Diponegoro

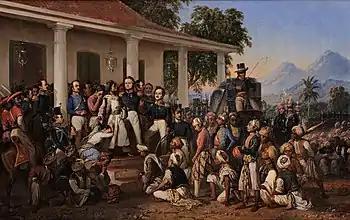
"The Arrest of Pangeran Diponegoro" by Raden Saleh

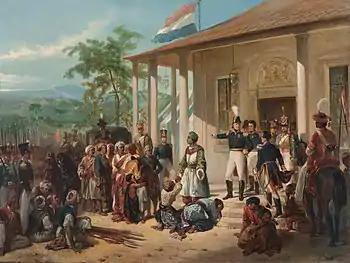
"The Submission of Prince Dipo Negoro to General De Kock", by Dutch painter Nicolaas Pieneman

Dutch colonial rule was becoming unpopular among local farmers because of tax rises and crop failures, and among Javanese nobles because the Dutch colonial authorities deprived them of their right to lease land. Diponegoro was widely believed to be the Ratu Adil, the just ruler predicted in the Pralembang Jayabaya. Mount Merapi's eruption in 1822 and a cholera epidemic in 1824 furthered the view that a cataclysm was imminent, eliciting widespread support for Diponegoro.